261st Medical Battalion

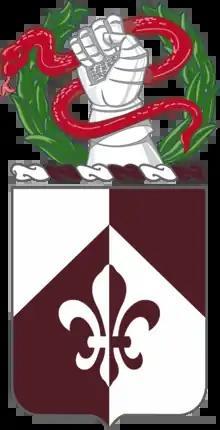
261st Medical Battalion Coat of Arms

Description/Blazon of Shield: Per pale and per chevron Argent and Sanguine, a fleur-de-lis counterchanged.